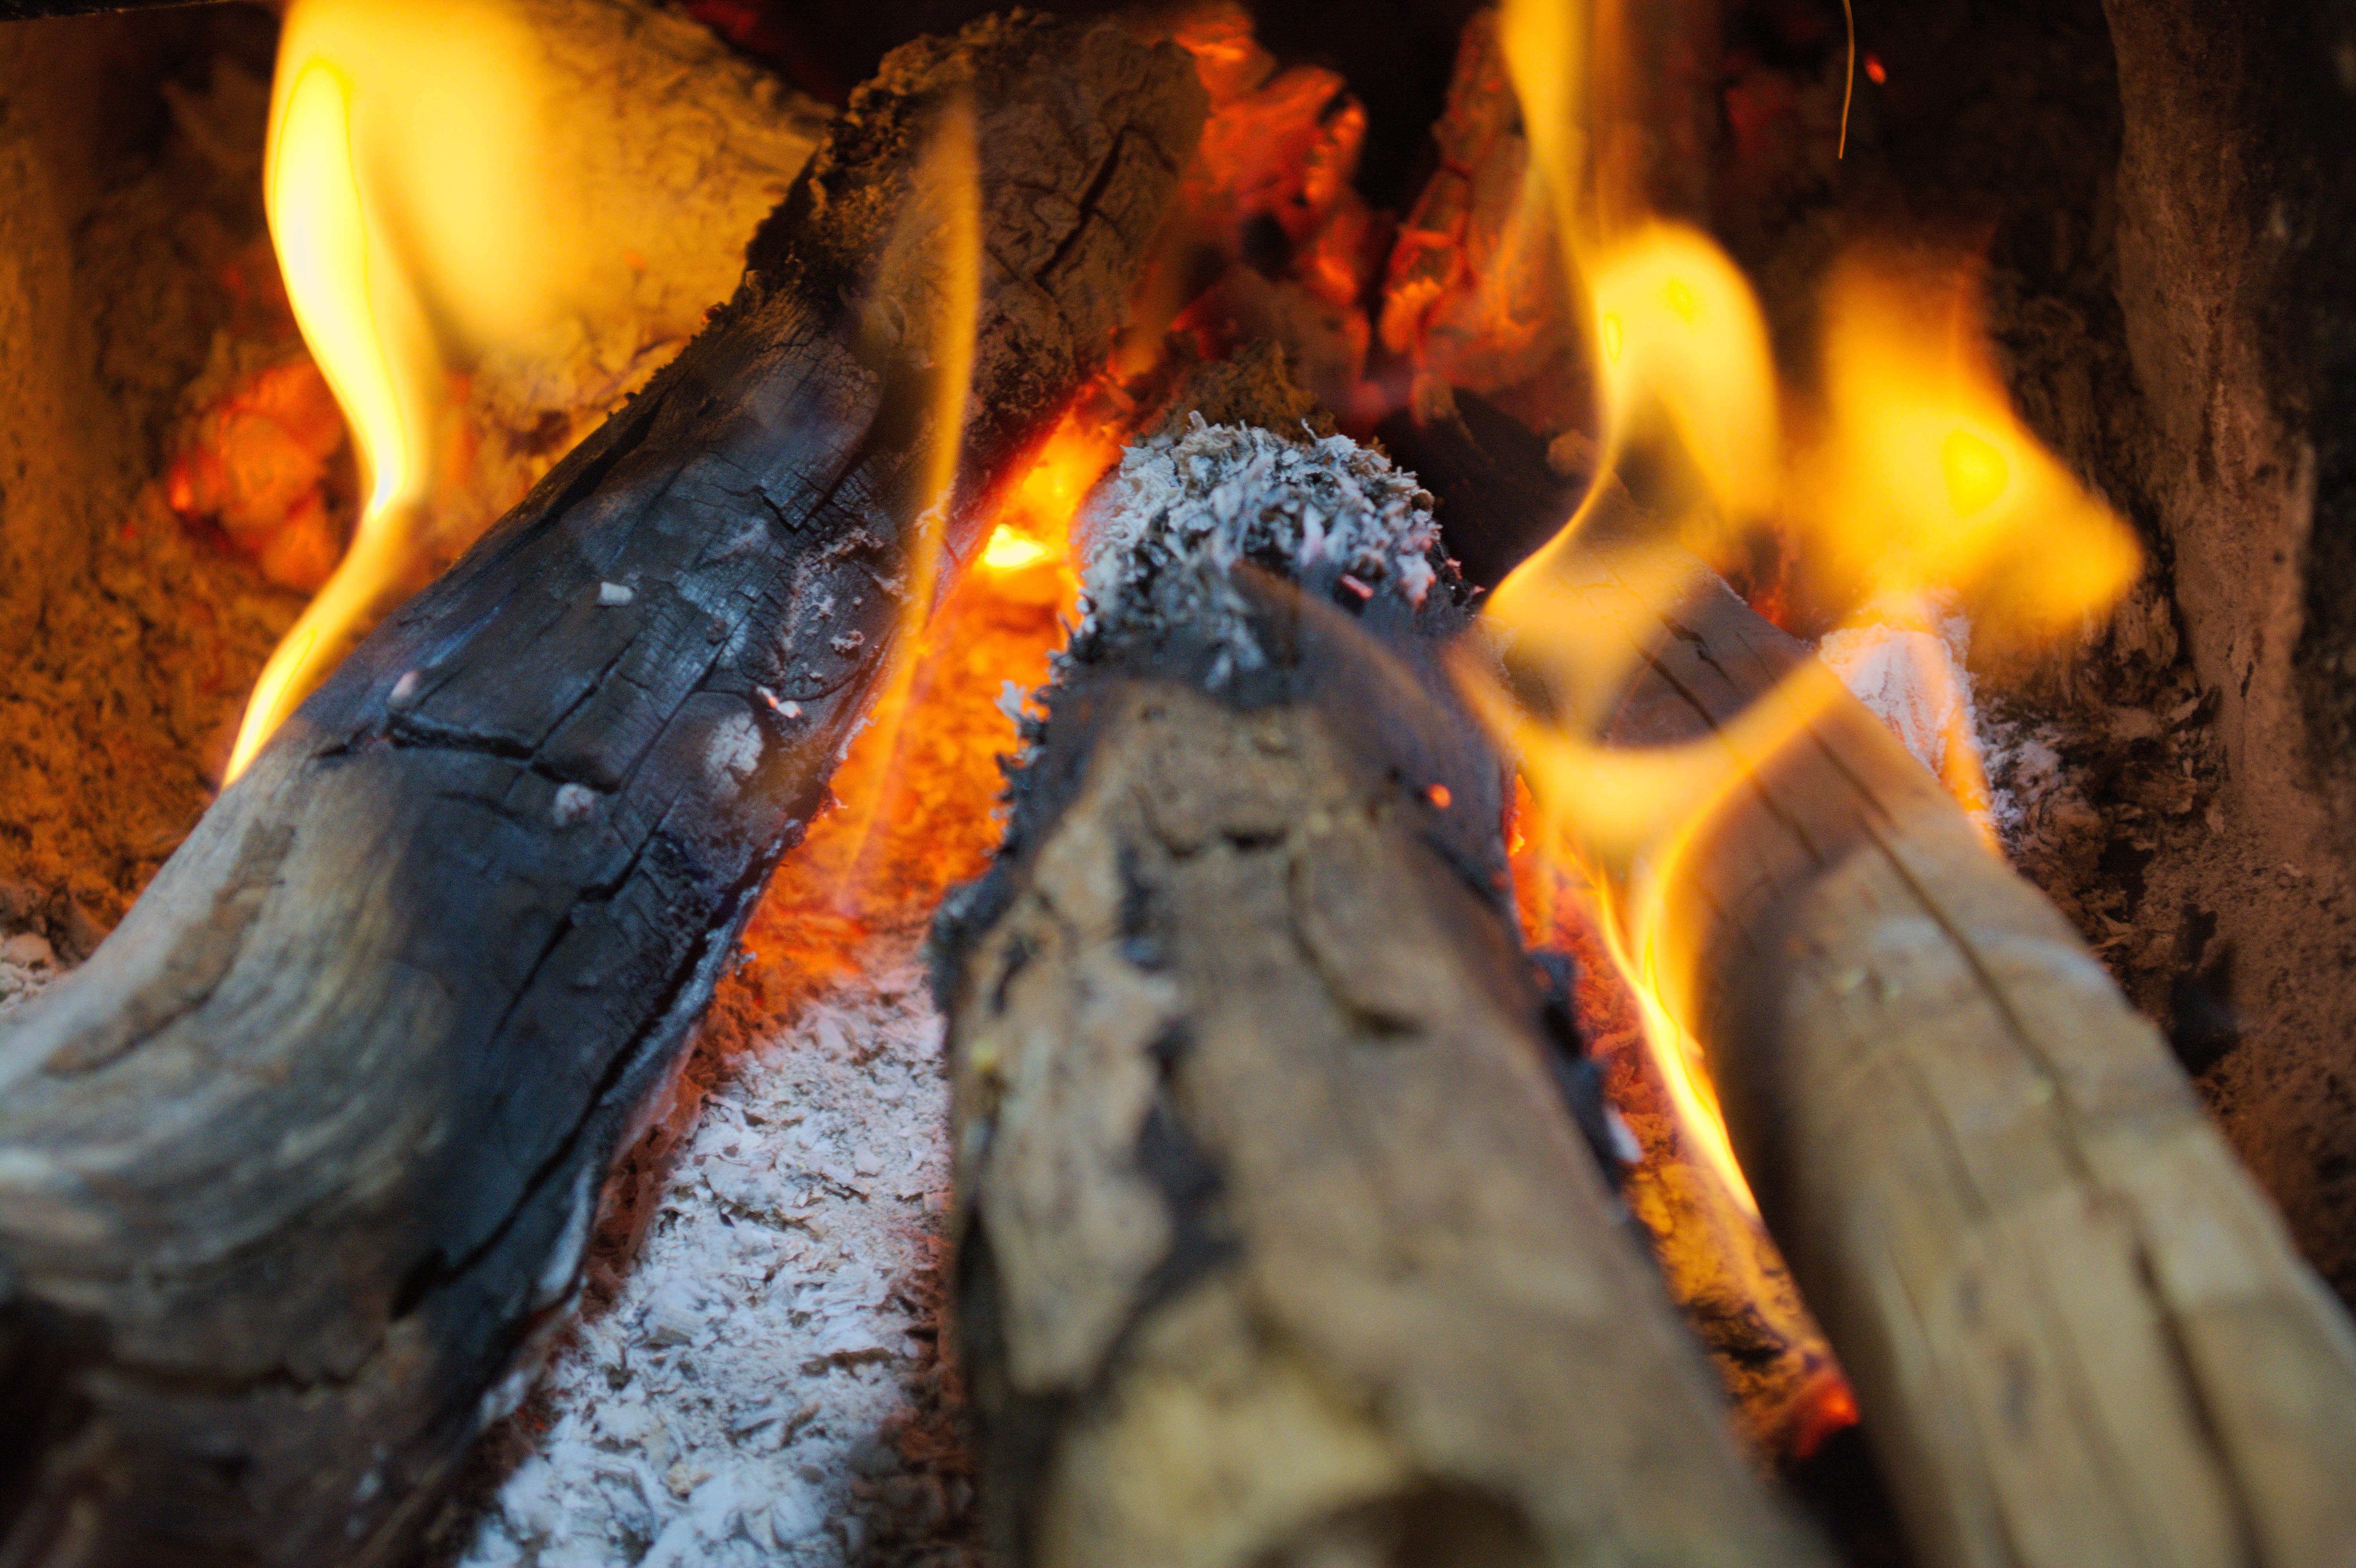
autumn, fire, firewood, campfire, st john, wood burning stove, lireplace